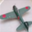
Label: airplane